Jacob Denys

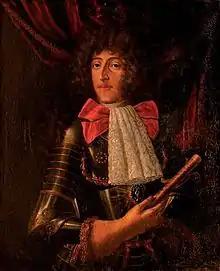
"Portrait of Duke Ferdinando Carlo Gonzaga"

Jacob Denys or Jacob Denys (II) (1644–1708) was a Flemish Baroque painter. His known works are mainly portraits. He also painted landscapes and history paintings. After training in Antwerp, he worked for a long time in Italy where he enjoyed the patronage of Duke of Mantua, Ferdinando Gonzaga, and the Duke of Tuscany, Cosimo III de' Medici.